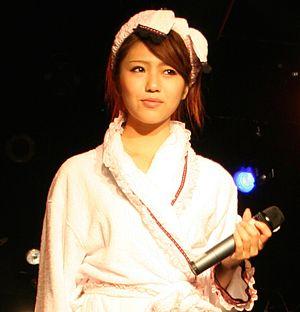
Eriko Hori, plus connu sur son nom de scène Pile, est une chanteuse japonaise et une seiyū de Tokyo. Elle est connue grâce à son rôle de Maki Nishikino pour Love Live! sur son jeu vidéo et son anime. Son tout premier rôle était un petit rôle dans les films en 2006. Elle a fait ses débuts de chanteuse après avoir été sélectionnée en 2006 dans une audition, et fait ses débuts de seiyū dans Love Live! en 2010.